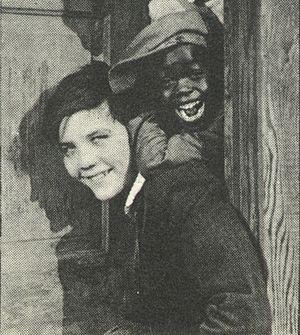
Gordon S. Griffith, né à Chicago le 4 juillet 1907 et mort à Hollywood le 12 octobre 1958, est un réalisateur adjoint, un producteur de film, et l'un des premiers enfants acteurs américain.